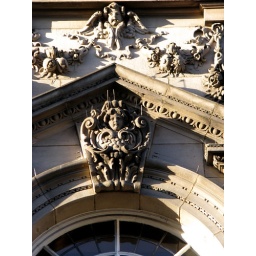
The stone statuary is on the facade of the Sessions House (or Crown Court House) in Lancaster Road, Preston.